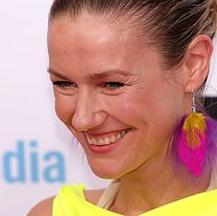
Age: 35